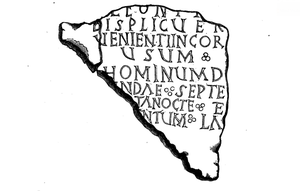
Site archéologique de la villa gallo-romaine de Loupiac-33, fouilles de 1868 ː inscription funéraire
La villa gallo-romaine de Loupiac désigne les vestiges antiques encore en place de la résidence d'un riche propriétaire terrien, situés sur le territoire actuel de Loupiac.